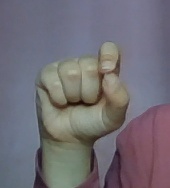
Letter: fa